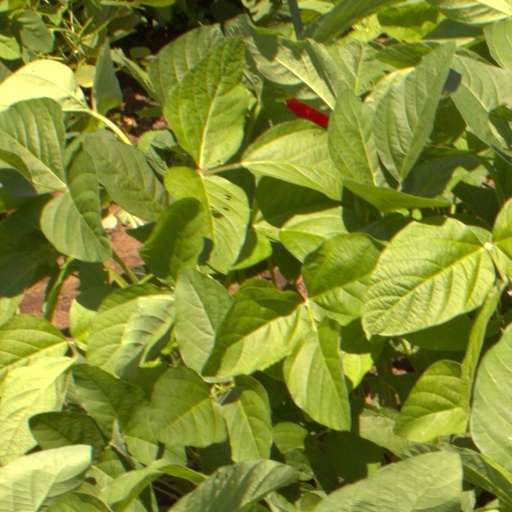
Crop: soybean